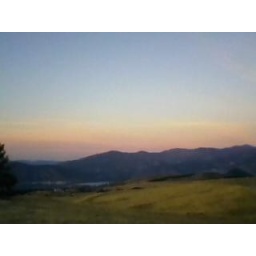
pretty sky @ lake chelan near our lodge